HM Advocate v Coulson

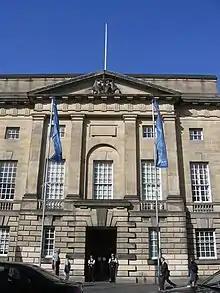
Edinburgh High Court

He appeared at Glasgow Sheriff Court on 13 June 2013 in private, represented by Richard Keen QC; no plea or declaration was made and he was given bail. There was a ban on reporting this at the time, but it was challenged by some media outlets and lifted a few days later.